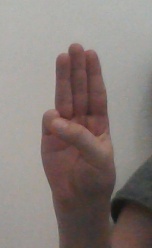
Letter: thaa